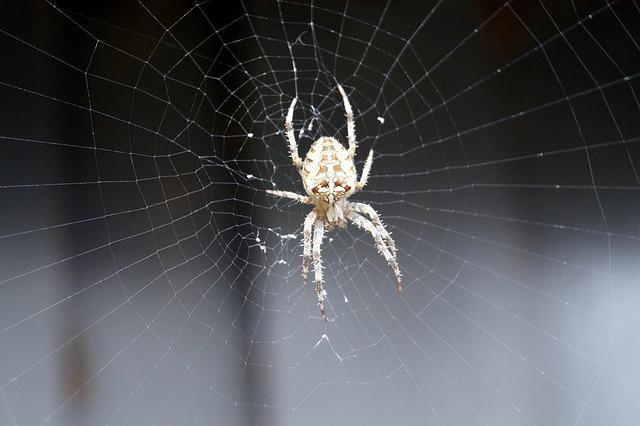
spider